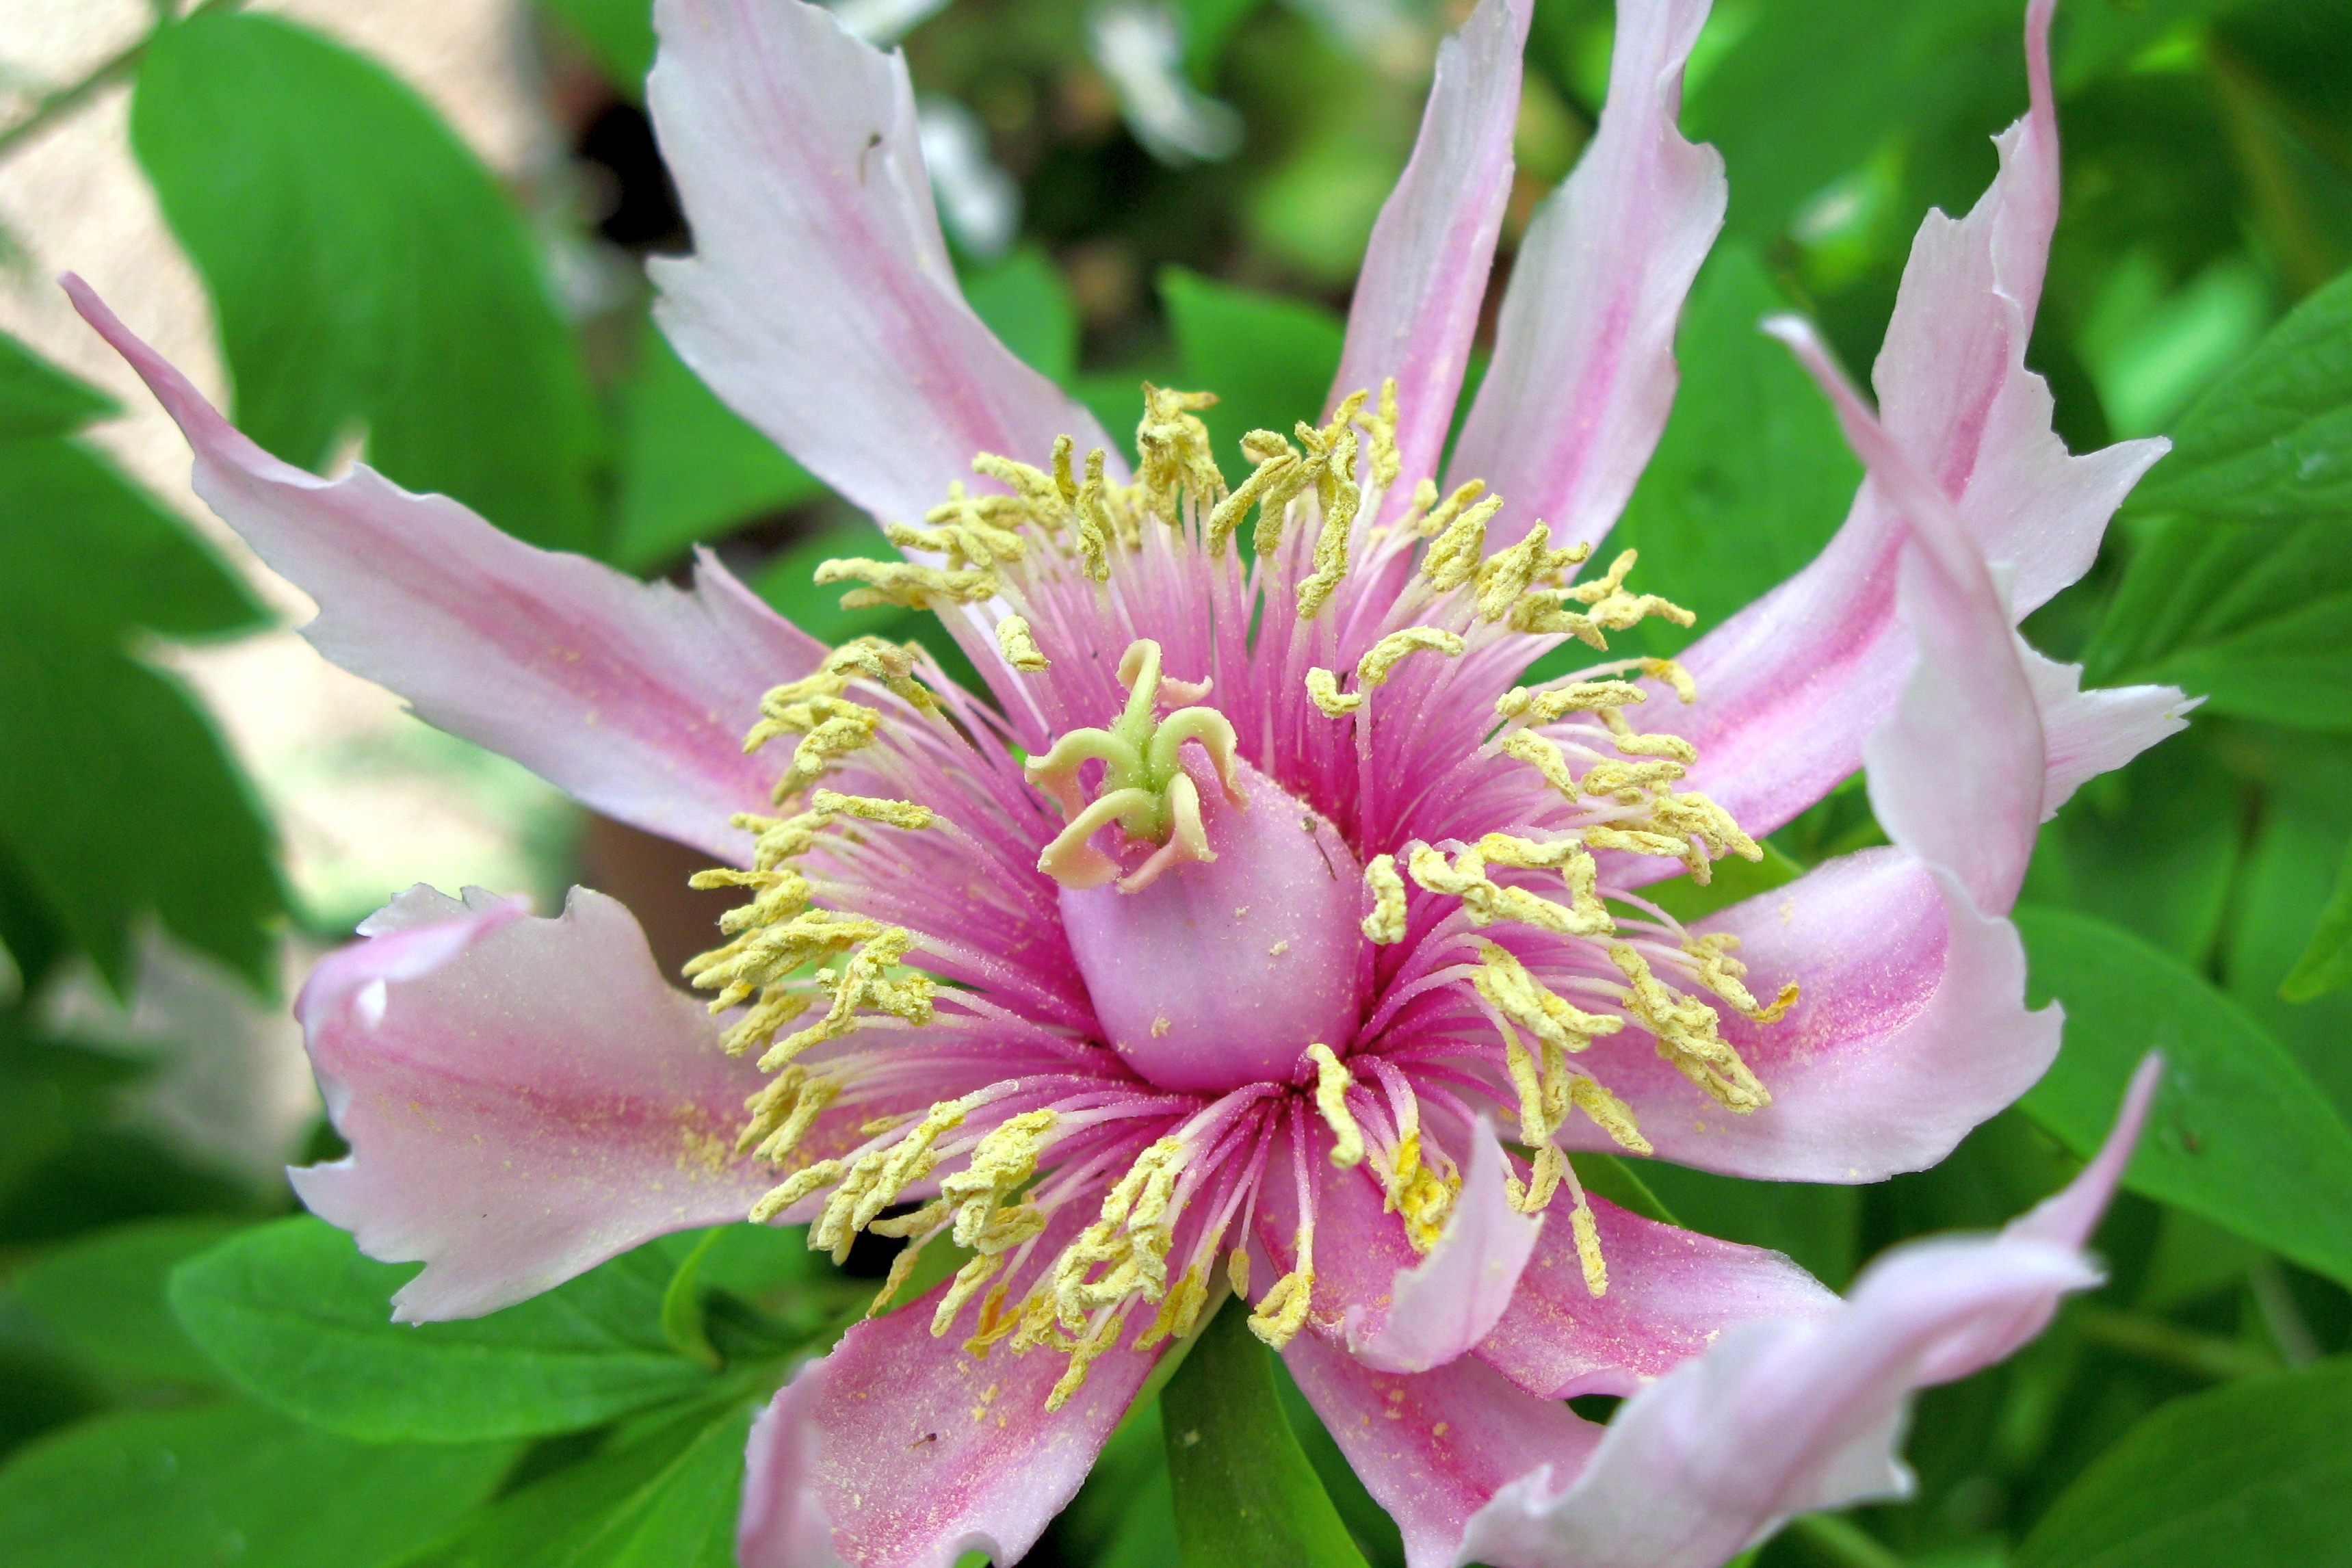
blossom, plant, flower, petal, high, botany, flora, wildflower, cool image, hires, hi, res, peony, paeonia, suffruticosa, g7, themacrogroup, macro photography, flowering plant, land plant